Croatia at the 2016 Summer Olympics

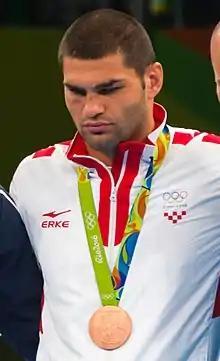
Filip Hrgović won a bronze medal in the Men's super heavyweight

Croatia men's basketball team qualified for the Olympics by securing its lone outright berth and winning the final match over Italy at the Turin leg of the 2016 FIBA World Qualifying Tournament, signifying the nation's comeback to the men's tournament after an eight-year hiatus.